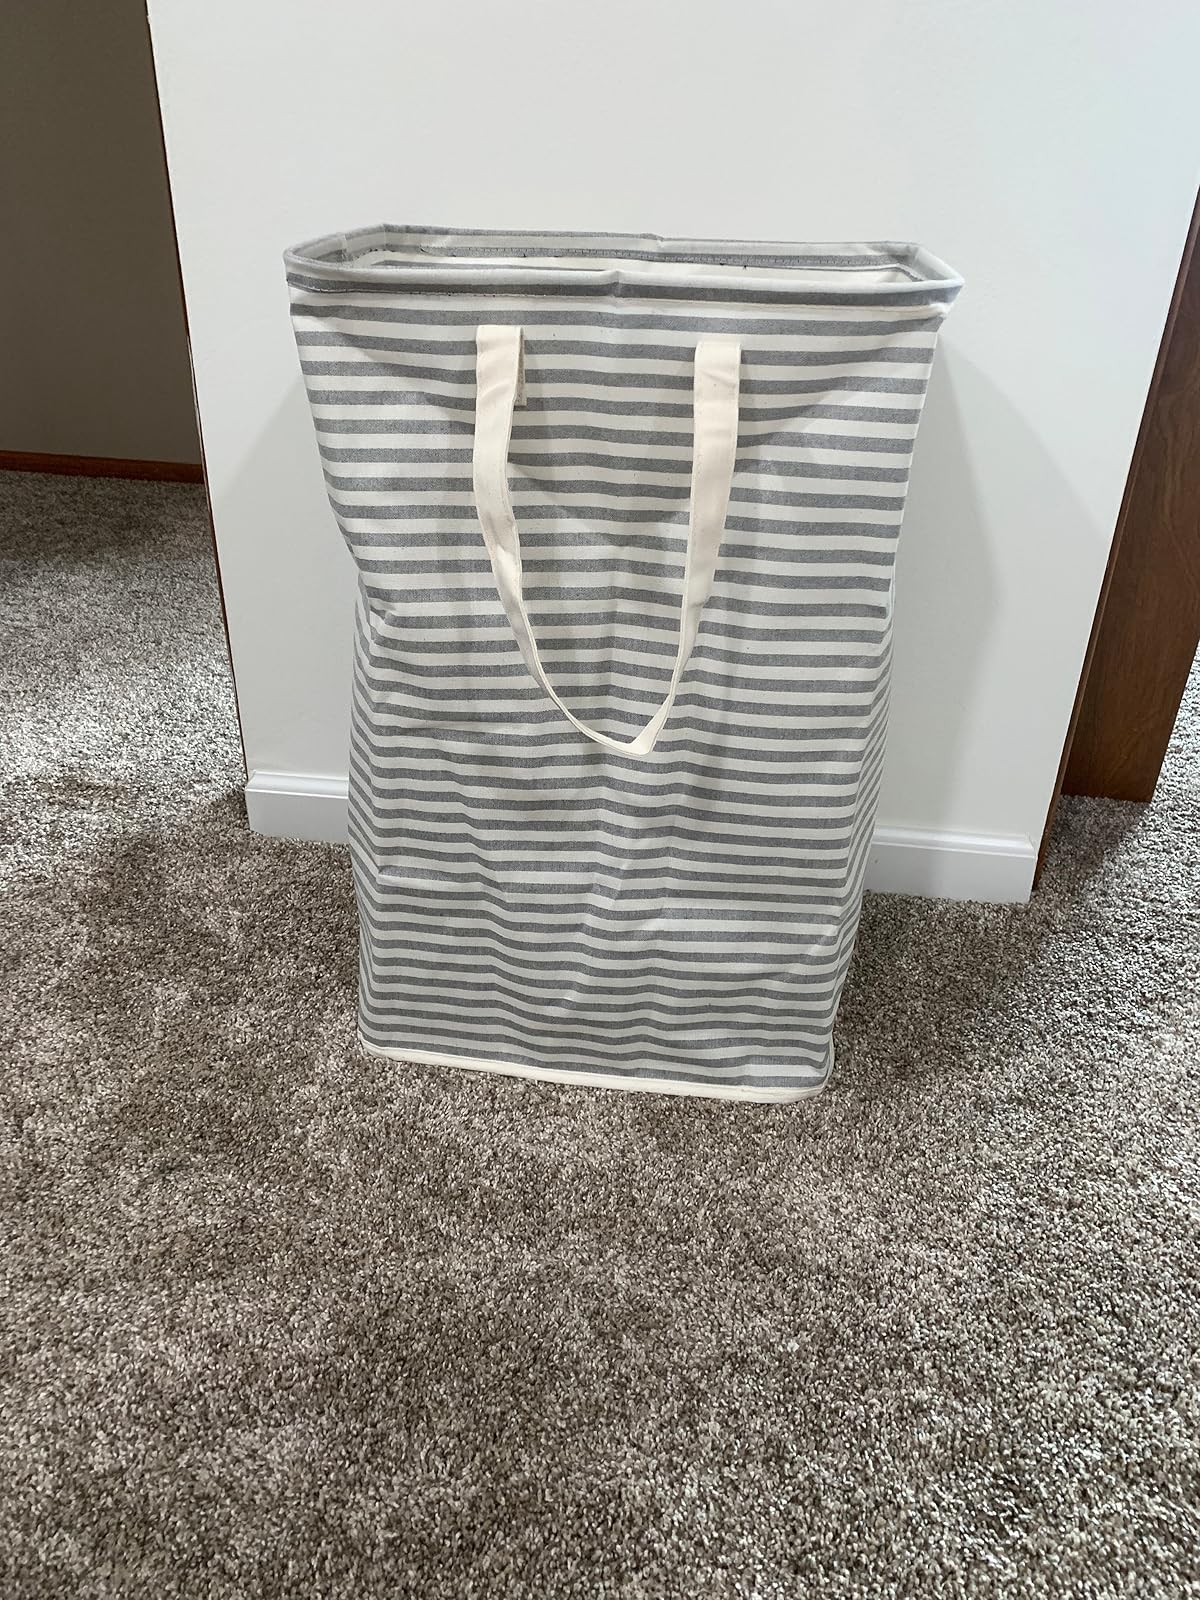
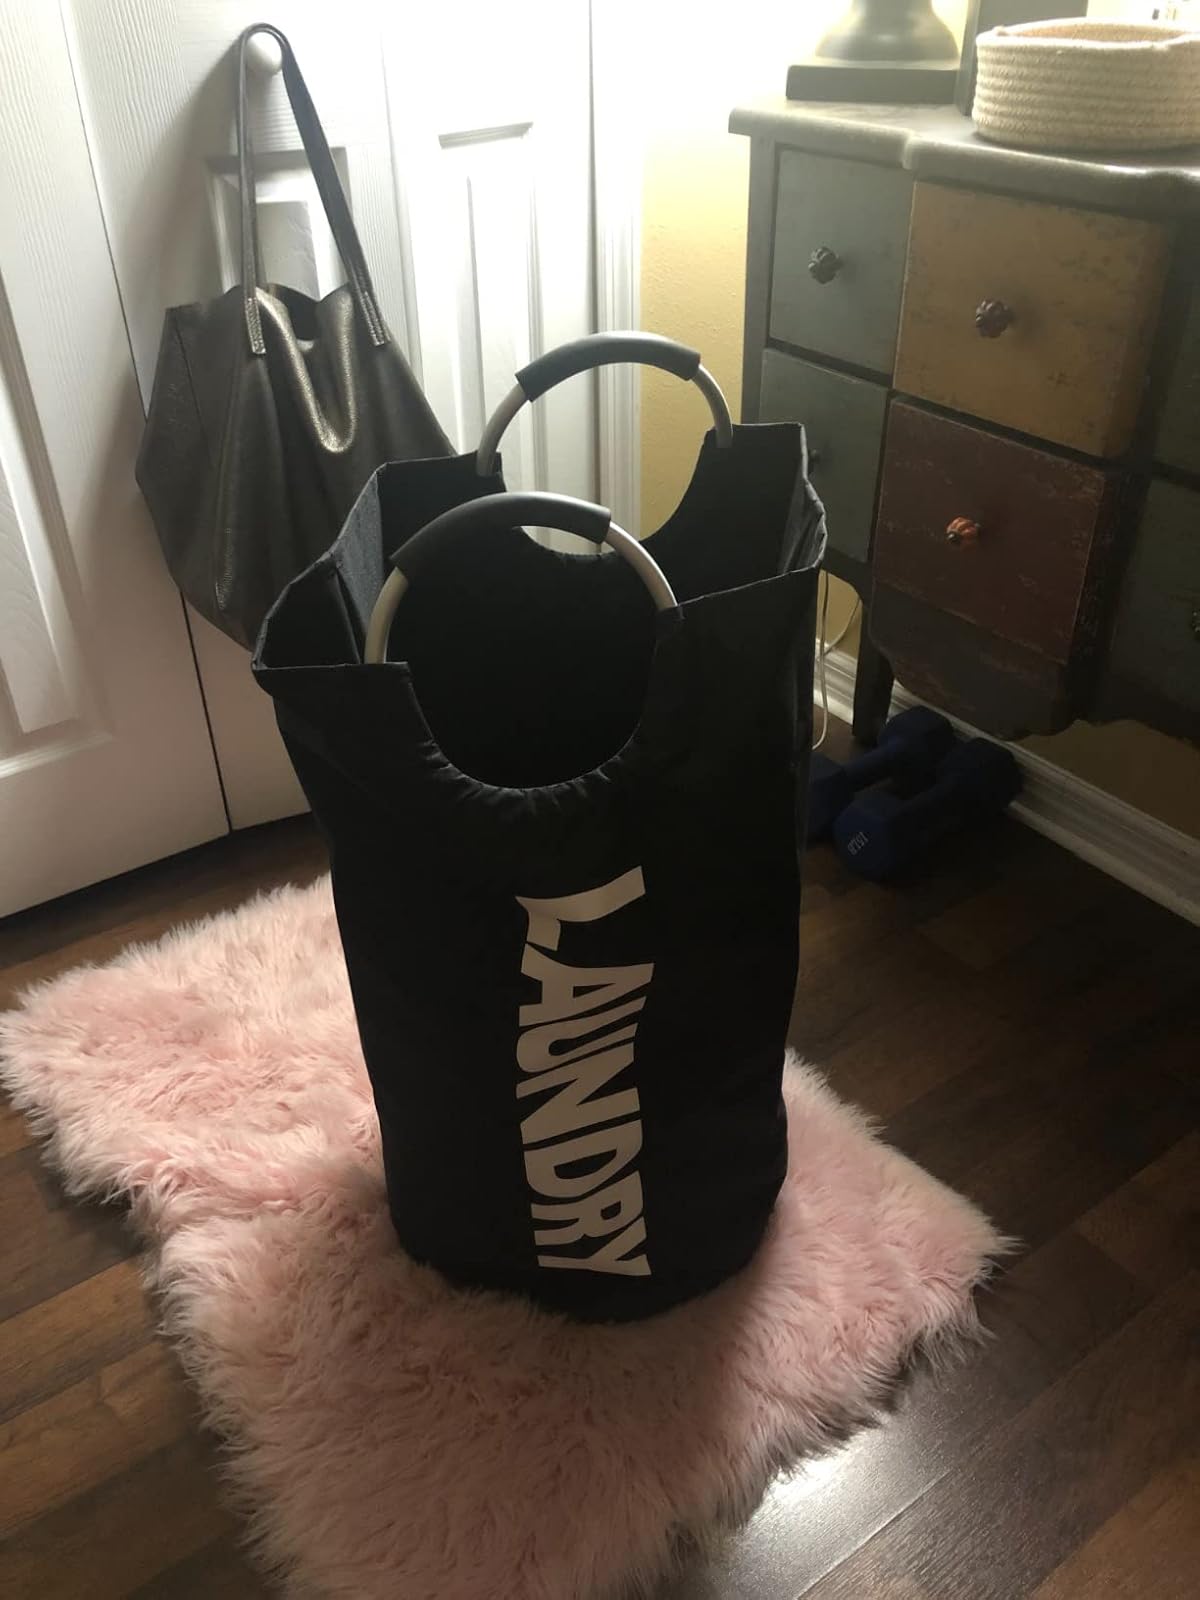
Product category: items_hamper
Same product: no